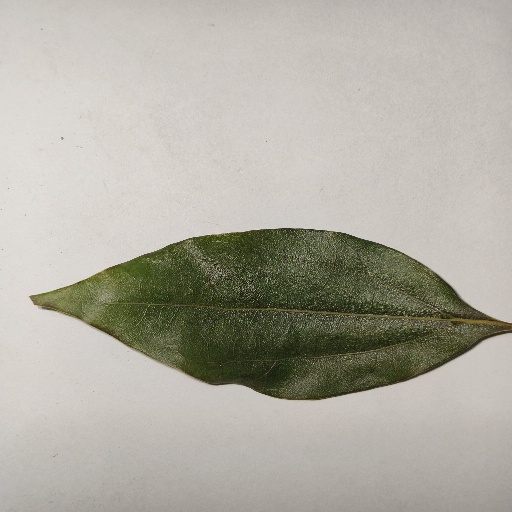
Species: Camphor
Leaf condition: Healthy Leaf